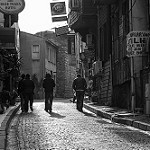
Label: street